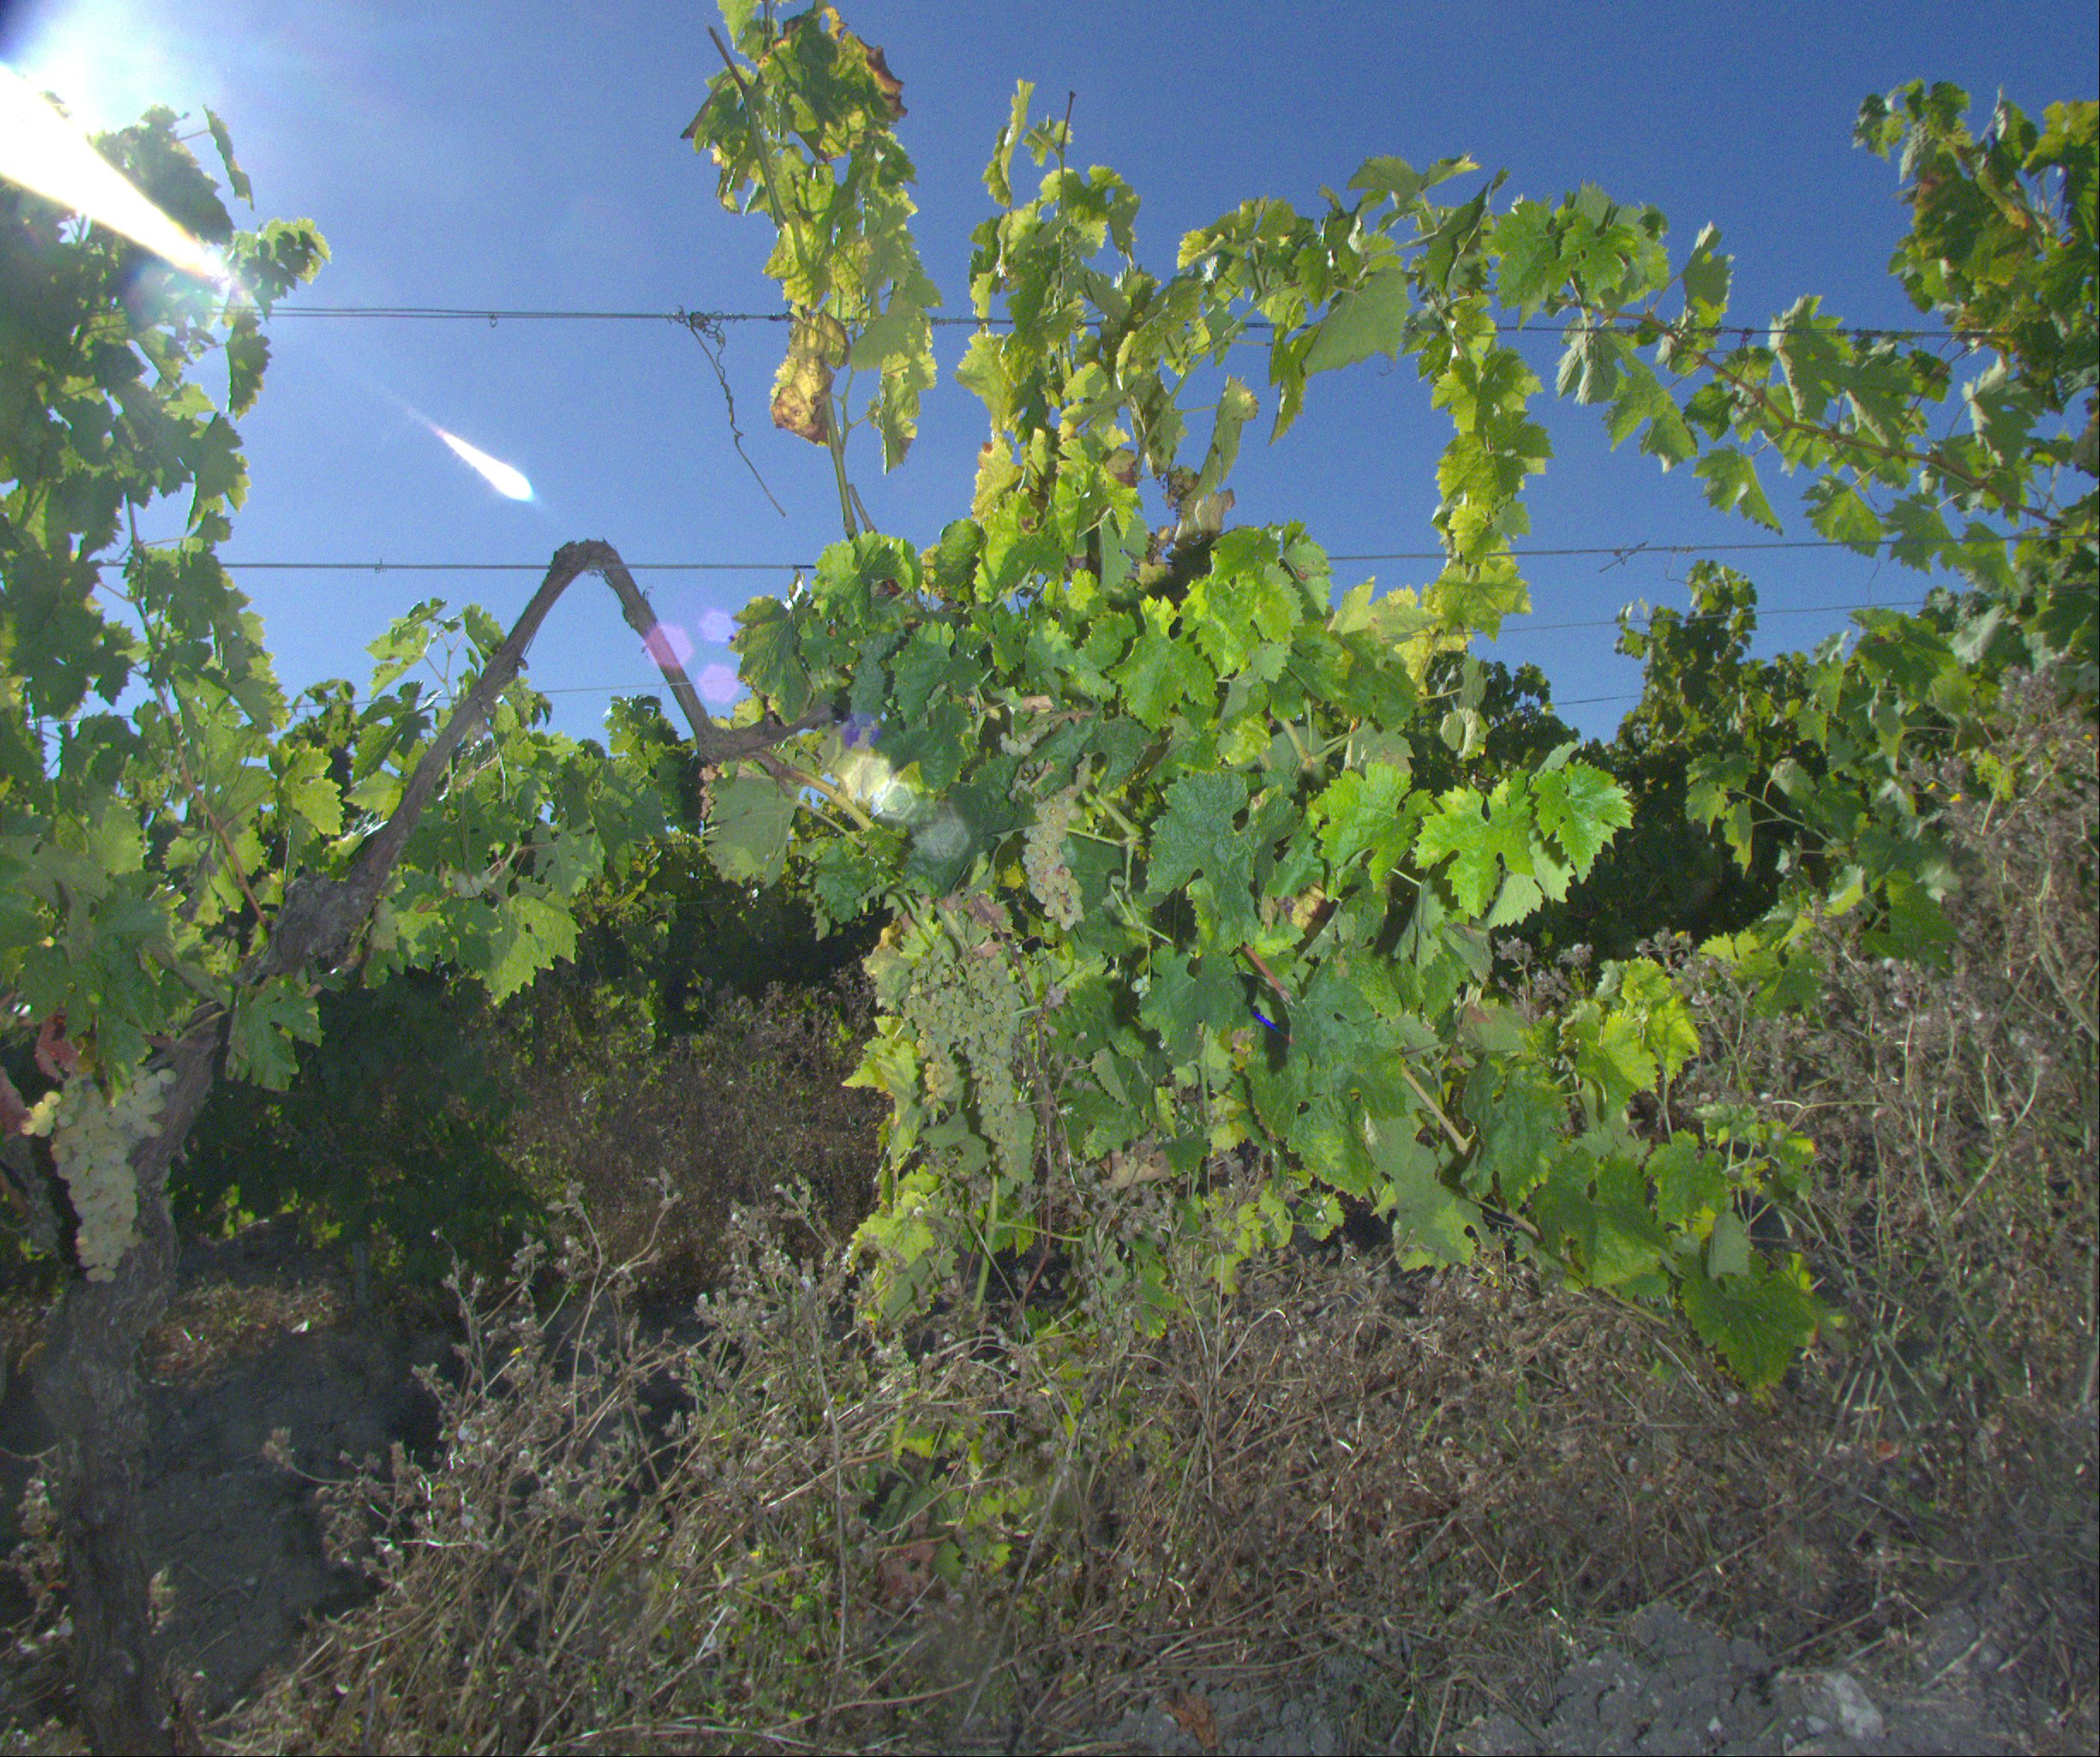
Grape variety: ugni-blanc
Disease: Flavescence dorée (fd)